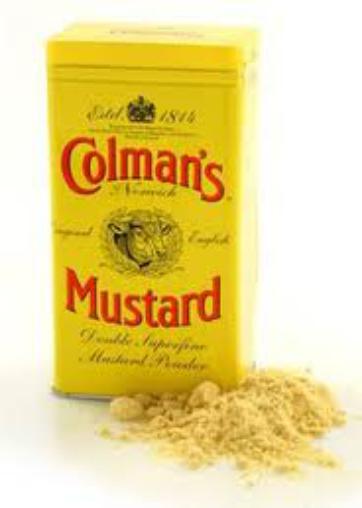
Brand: Colman's
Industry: Food